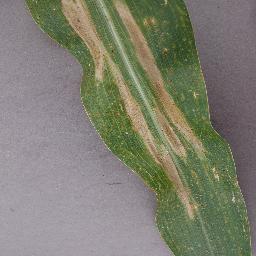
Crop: corn
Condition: (maize)_northern_blight